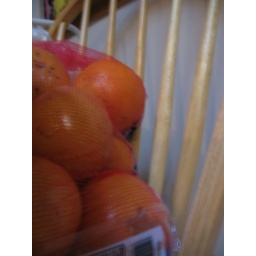
Fruit in a bag on a chair